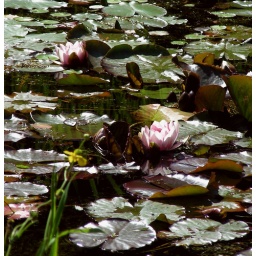
Friston is a small but beautifully formed village on the coast road to Eastbourne from Seaford in East Sussex.